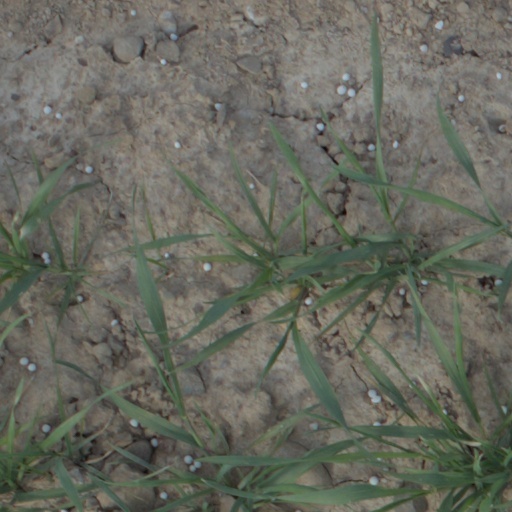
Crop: wheat